Pago Bay

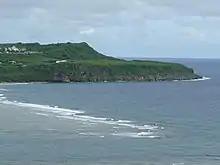
View of the Mangilao headland forming the northern boundary of Pago Bay

During the Spanish-Chamorro Wars of the late seventeenth century, the Spanish colonizers relocated CHamorus into centralized towns, a process of villagization to better control the population known as the "Reducción". By 1680, Pago was one of seven towns on Guam. Pago and Ritidian were the centers of the final large-scale uprising against Spanish rule in 1683. In 1689, the enshrinement of Santa Marian Kamalen at the church in Pago was attended by Ignacio Hineti, Antonio Ayhi and other prominent pro-Spanish CHamoru Christians. As the "Reducción" of the Mariana Islands continued, the Spanish relocated thousands of CHamorus from the northern islands of Tinian and Aguigan to six villages on Guam, including Pago. The name of Chalan Pago, a community in the village of Chalan Pago-Ordot, translates as "Pago Road," as it lay between the capitol Hagåtña and Pago.